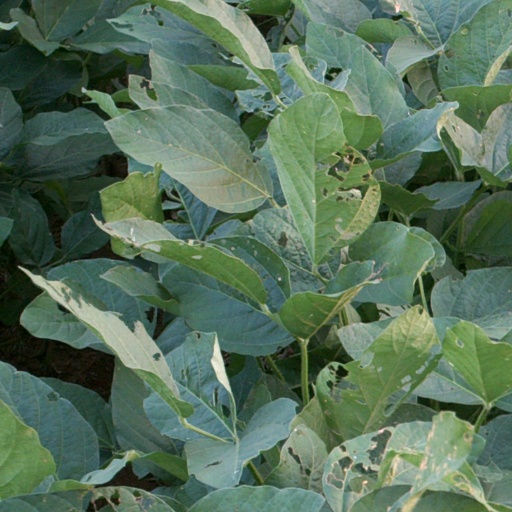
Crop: soybean